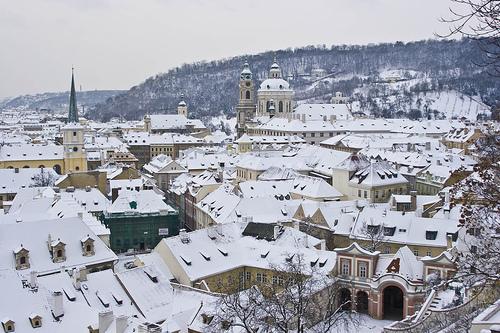
Weather: snow or frosty